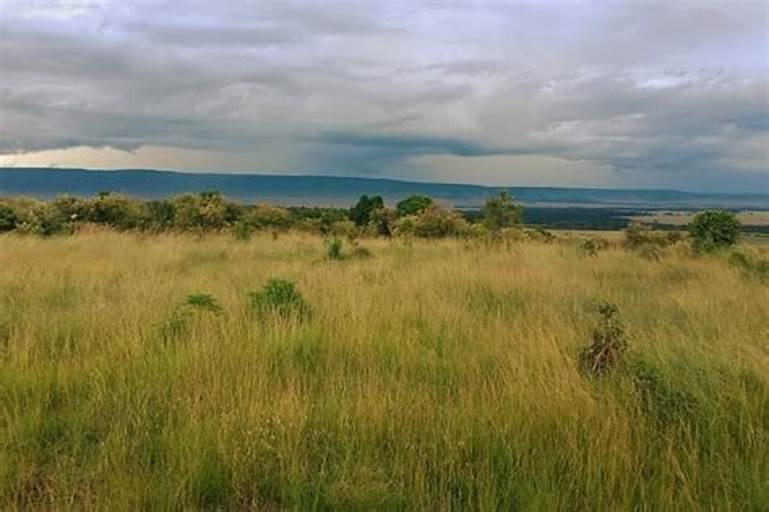
Kuna wamama watatu ambao wanaonekana karibu na magunia ambayo ni ya rangi nyeupe, na pia kuna [cs]katoni[cs], karibu nao kuna mlima ambao unaonekana pamoja na mahindi, na juu pia kuna mawingu ya rangi nyeupe, na ya rangi ya samawati.